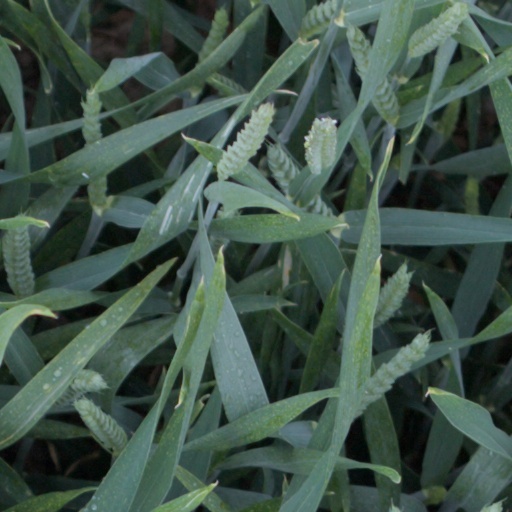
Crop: wheat